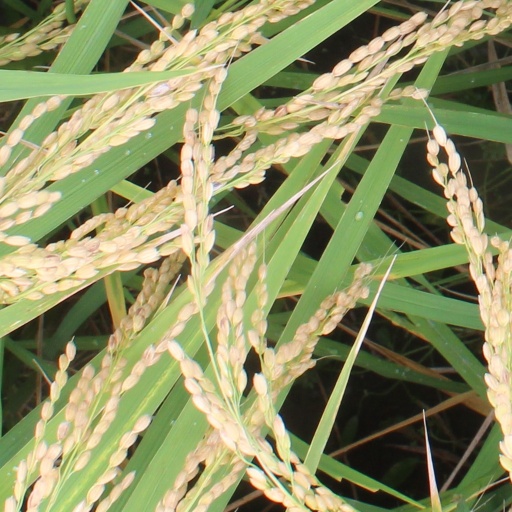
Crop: rice